Rebellion of 1088

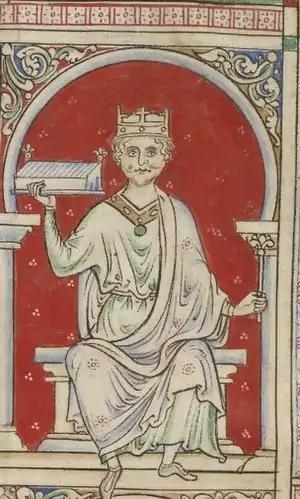
William II drawn by Matthew Paris, from the Stowe Manuscript. British Library, London.

The Rebellion of 1088 occurred after the death of William the Conqueror and concerned the division of lands in the Kingdom of England and the Duchy of Normandy between his two sons William Rufus and Robert Curthose. Hostilities lasted from three to six months starting around Easter of 1088.